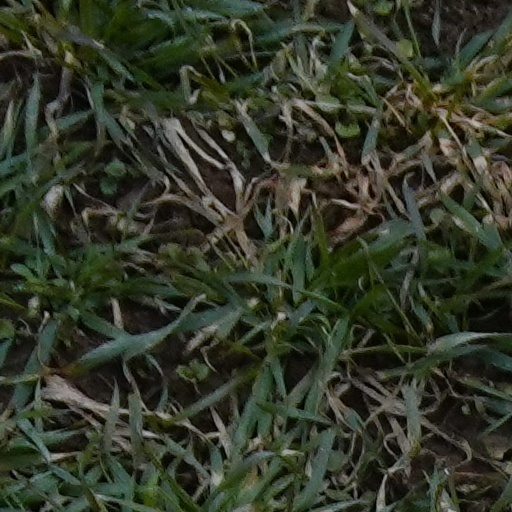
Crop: wheat